Portugal

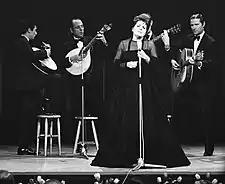
Amália Rodrigues performing in 1969

The Portuguese legal system is part of the civil law legal system. The main laws include the Constitution (1976), the Portuguese Civil Code (1966) and the Penal Code of Portugal (1982), as amended. Other relevant laws are the "Commercial Code" (1888) and the "Civil Procedure Code" (1961). Portuguese laws were applied in the former colonies and territories and continue to be influences for those countries. The supreme national courts are the Supreme Court of Justice and the Constitutional Court. The Public Ministry, headed by the Attorney General of the Republic, constitutes the independent body of public prosecutors.